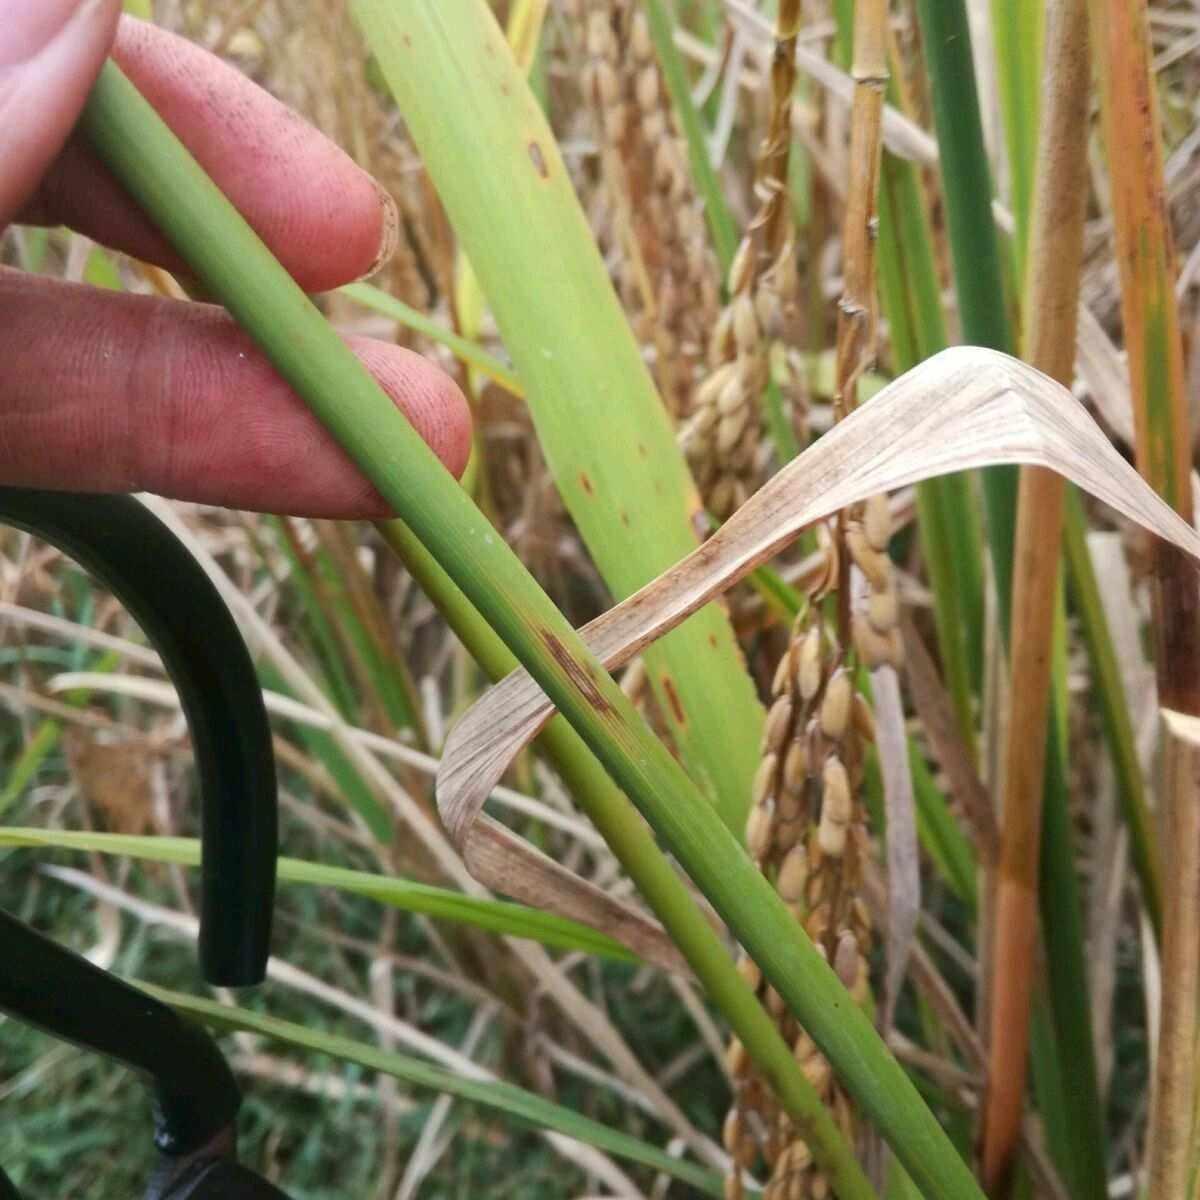
Plant: Ginger
Disease: ginger sheath blight